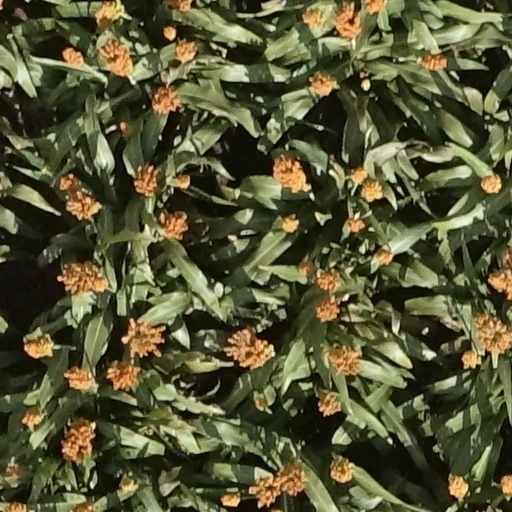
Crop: sorghum